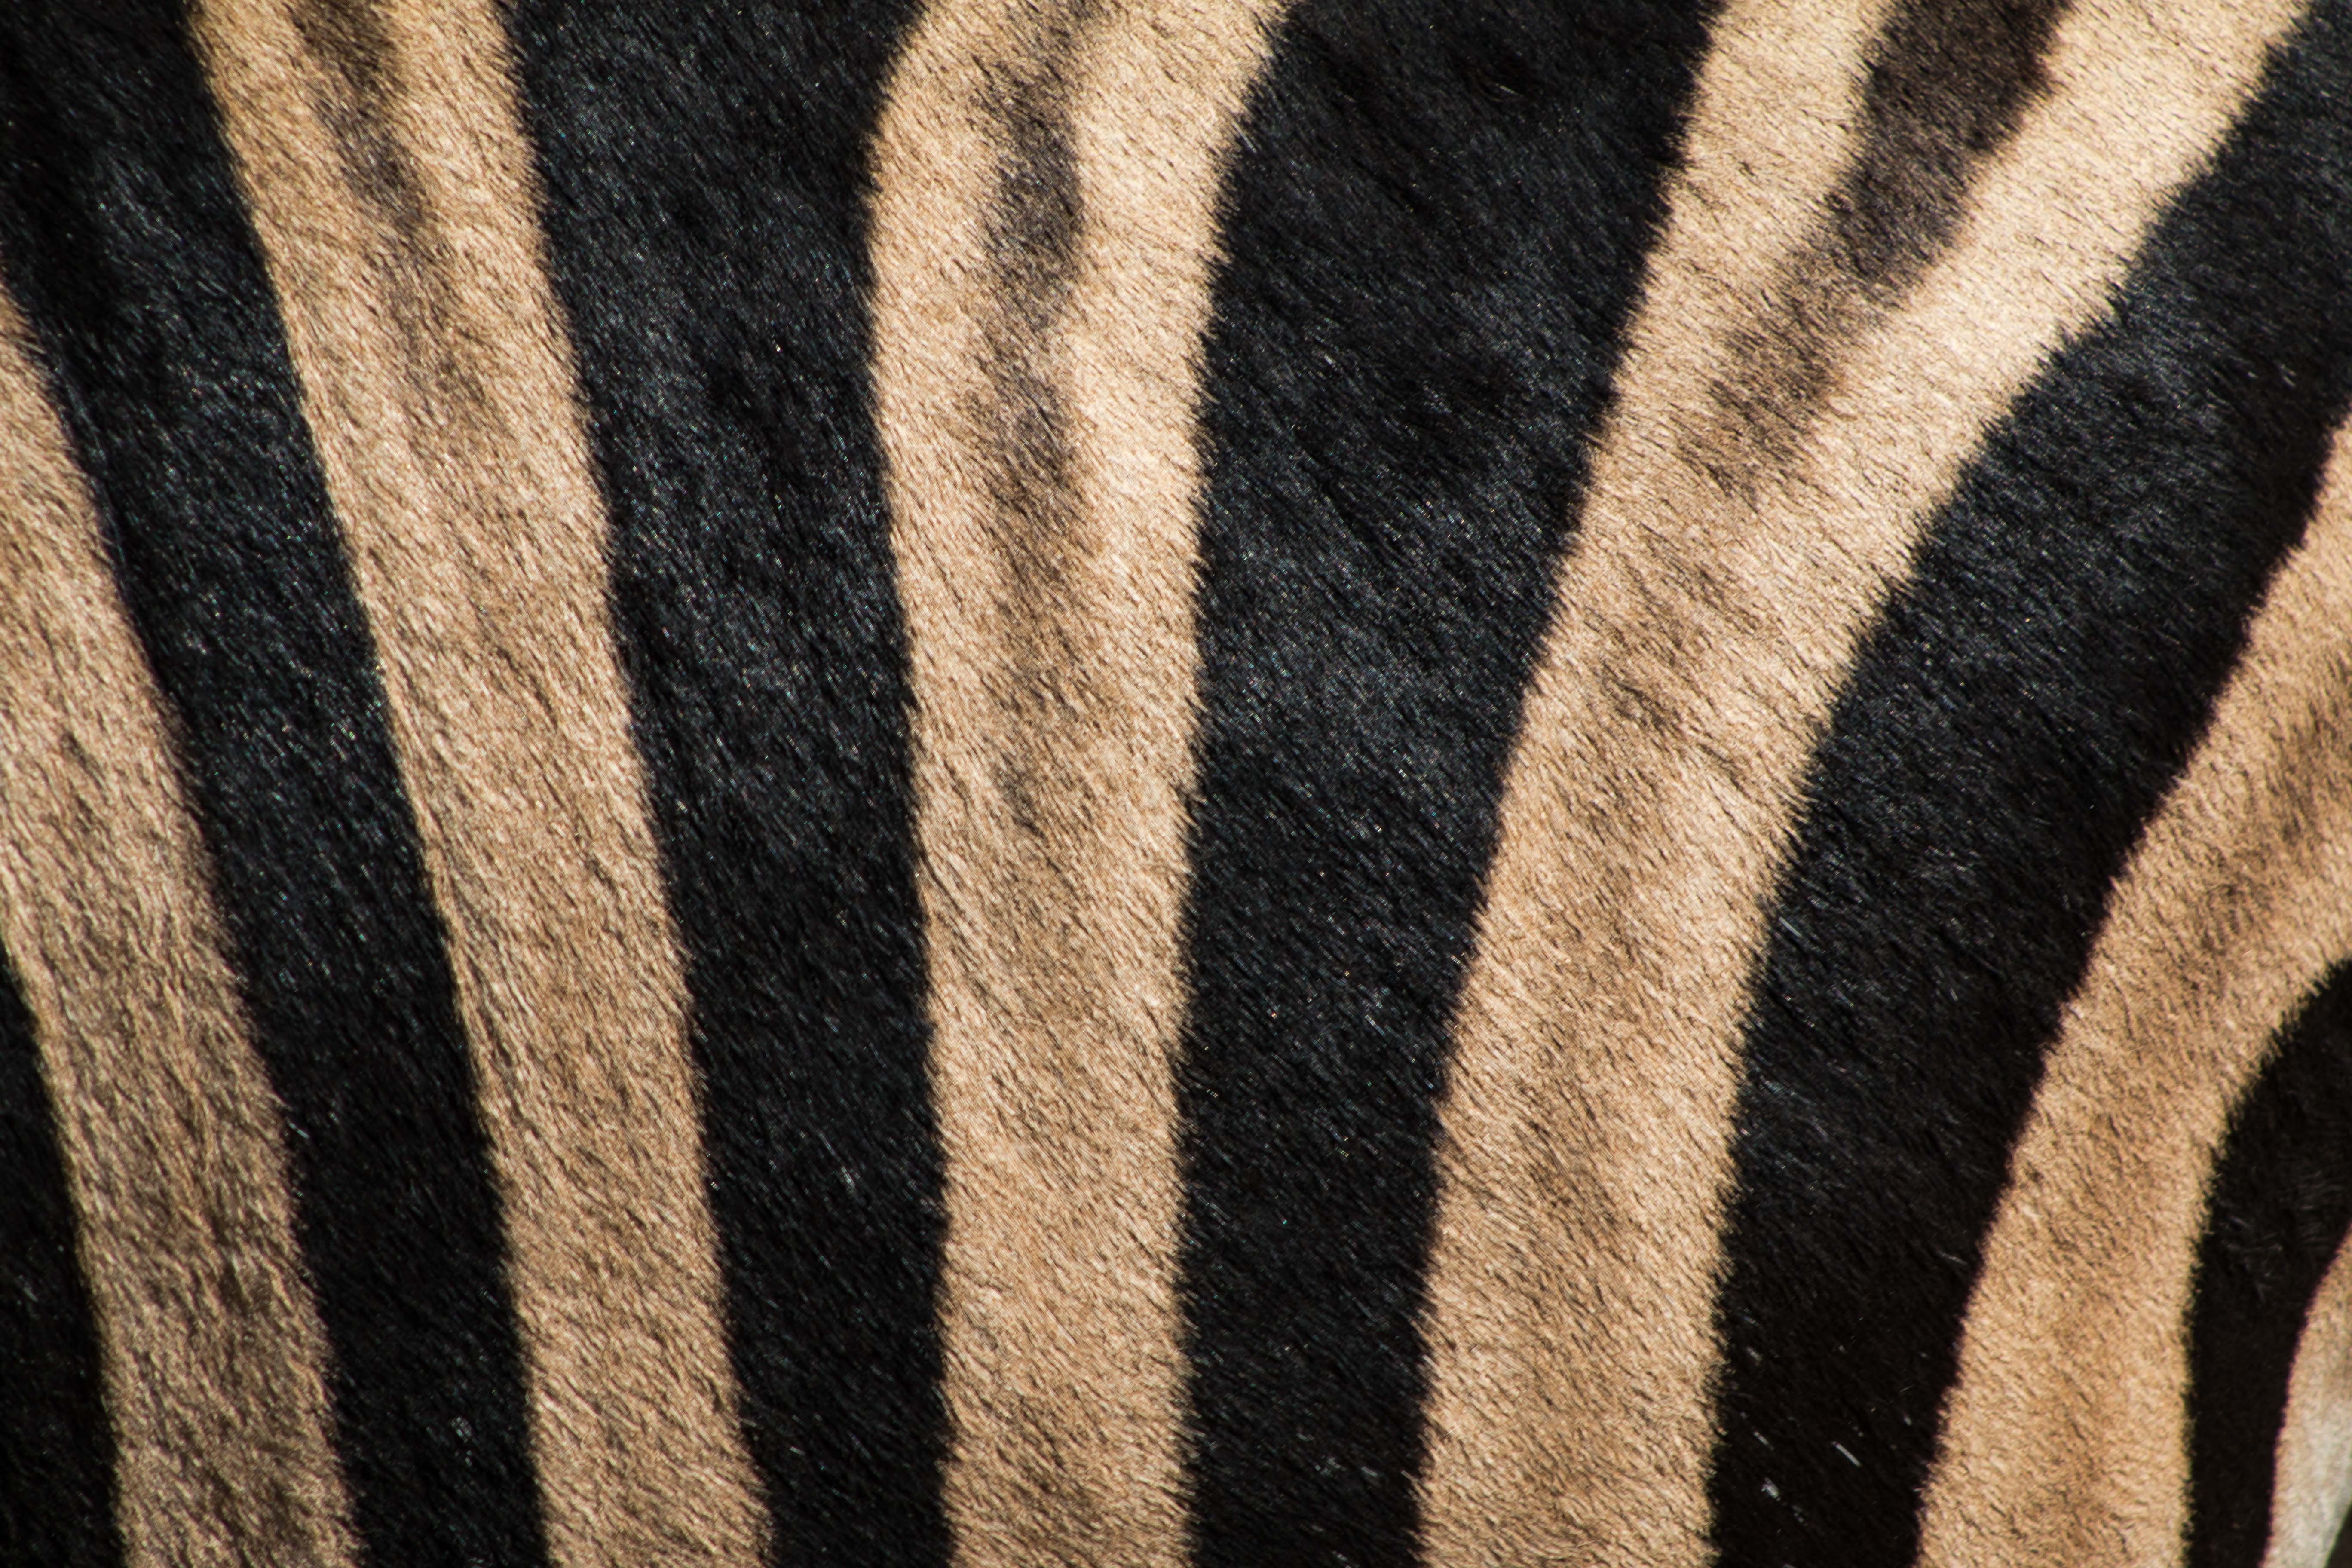
wildlife, fur, pattern, mammal, black, zebra, flooring